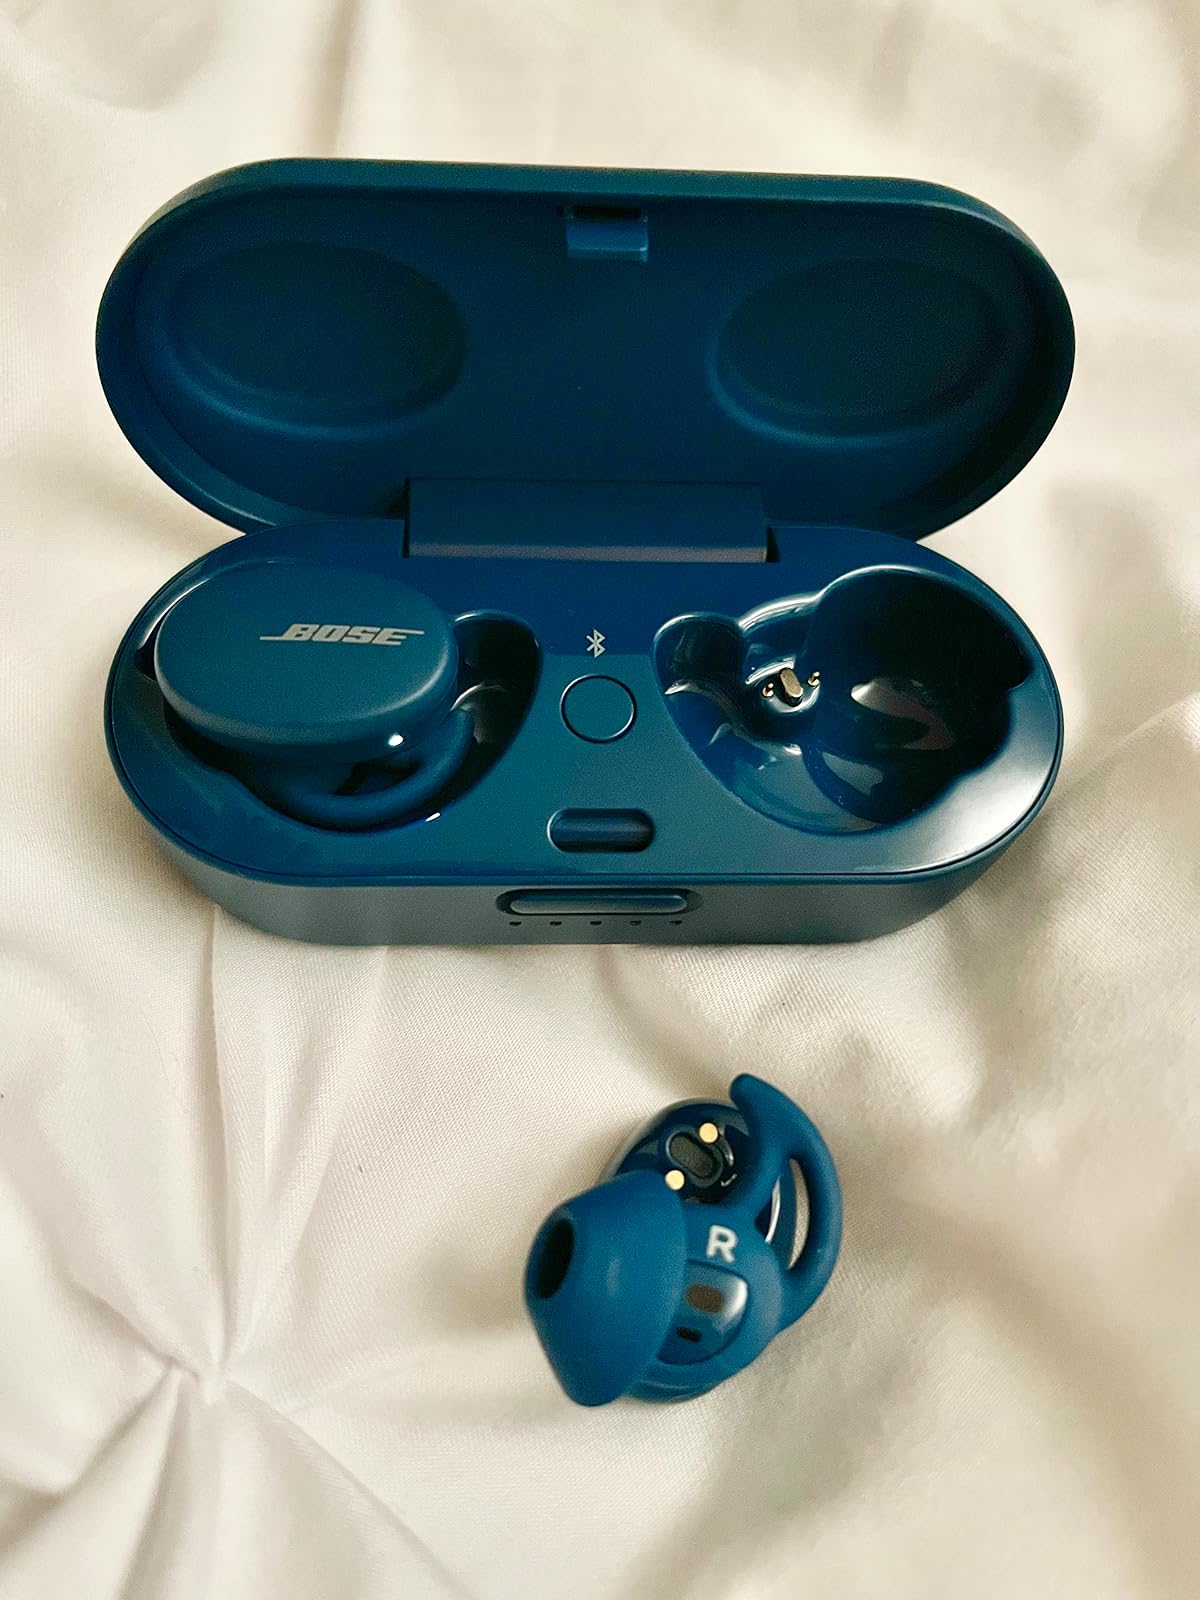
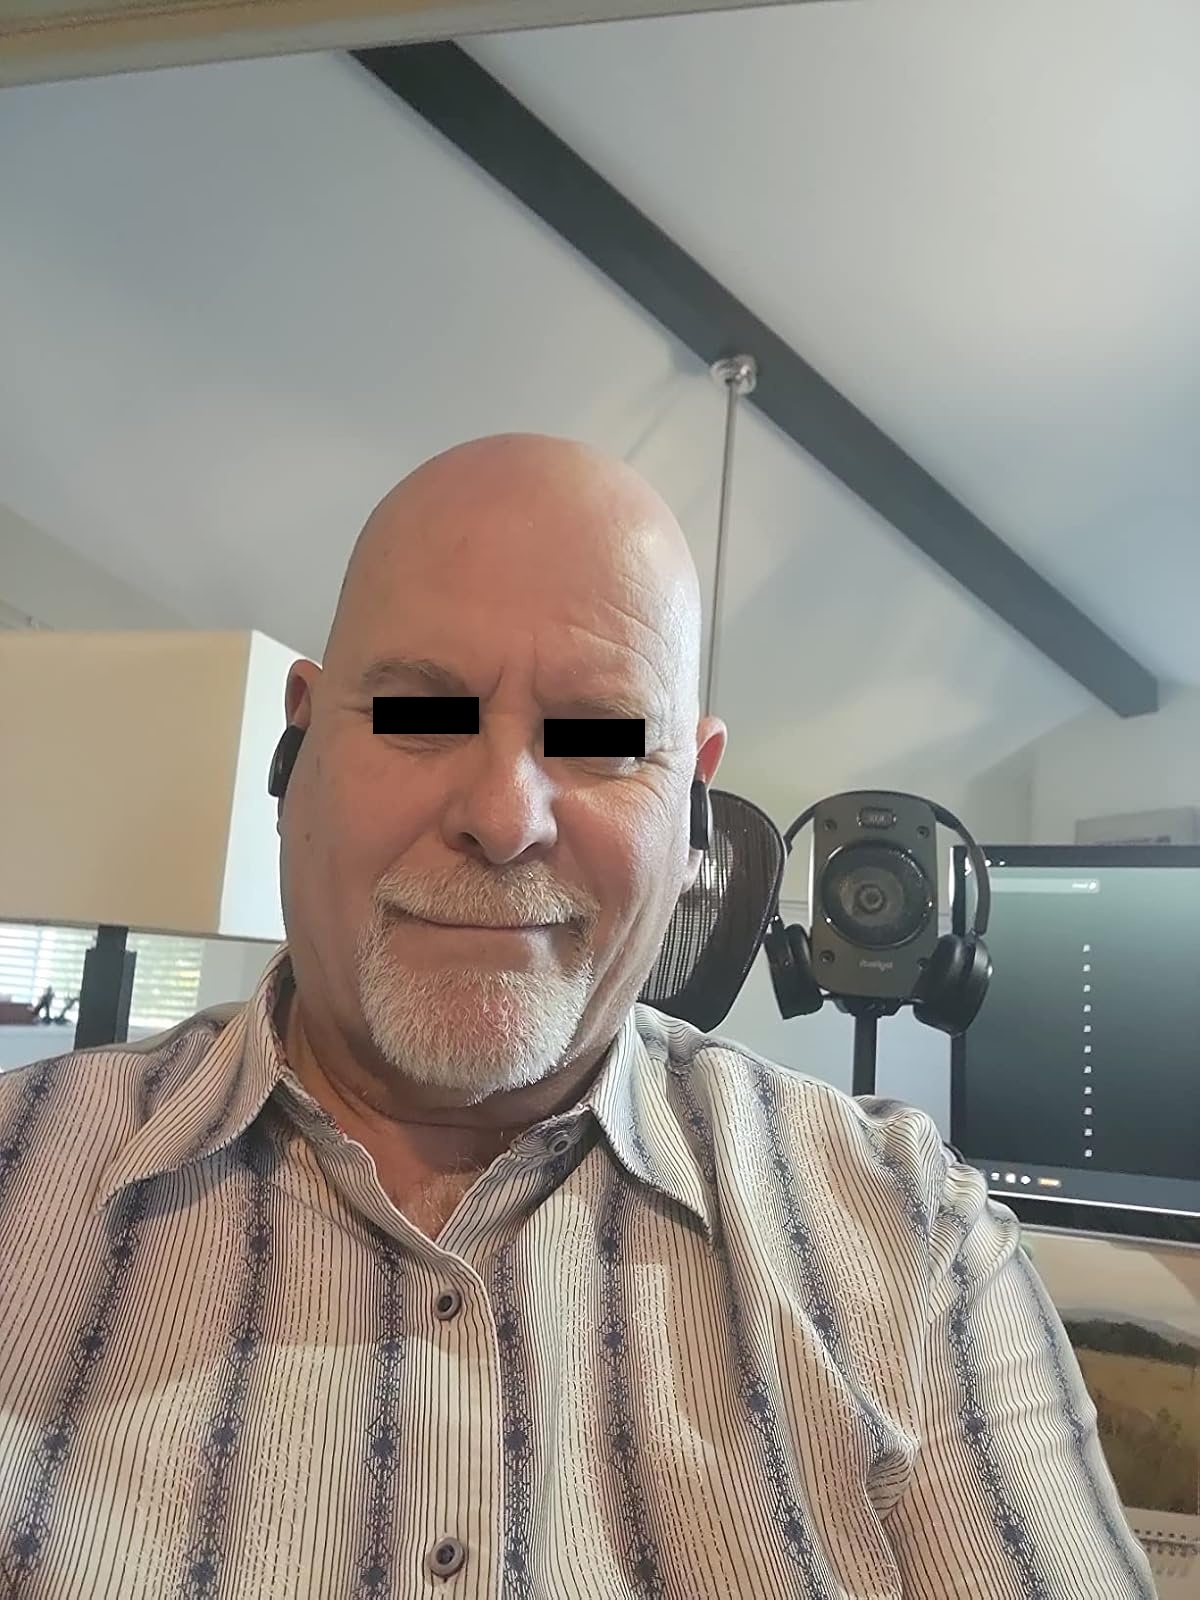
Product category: earbuds
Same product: no